Slavery in Spain

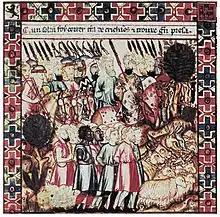
The slave market of Cordoba by the Cantigas de Santa Maria

During the Al-Andalus (also known as Muslim Spain or Islamic Iberia), the Moors controlled much of the peninsula. They imported white Christian slaves from the 8th century until the end of the Reconquista in the late 15th century. The slaves were exported from the Christian section of Spain, as well as Eastern Europe ("Saqaliba"), sparking significant reaction from many in Christian Spain and many Christians still living in Muslim Spain. The Muslims followed the same technique as Romans to capture slaves; seeking cities to ally with them. Soon after, Muslims were successful, taking 30,000 Christian captives from Spain. In the eighth century slavery lasted longer due to “frequent cross-border skirmishes, interspersed between periods of major campaigns.” By the tenth century, Byzantine Christians in the eastern Mediterranean were captured by Muslims. Many of the raids designed by Muslims were created for the fast capture of prisoners. Therefore, Muslims restricted control in order to keep captives from fleeing. The Iberian peninsula served as a base for further exports of slaves into other Muslim regions in Northern Africa.